Alan Alda

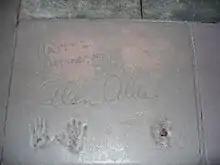
Alda's handprints and noseprint at Disney's Hollywood Studios

In 1956, while attending Fordham, Alda met Arlene Weiss, who was attending Hunter College. They bonded at a mutual friend's dinner party; when a rum cake accidentally fell onto the kitchen floor, they were the only two guests who did not hesitate to eat it. He addressed the incident saying "We did eat the rum cake off the floor and were inseparable after that. But I was captivated by her even earlier in the meal when I heard her at the end of the table laughing at my jokes. She had me at Ha." A year after his graduation, on March 15, they were married. They have three daughters, including Beatrice.